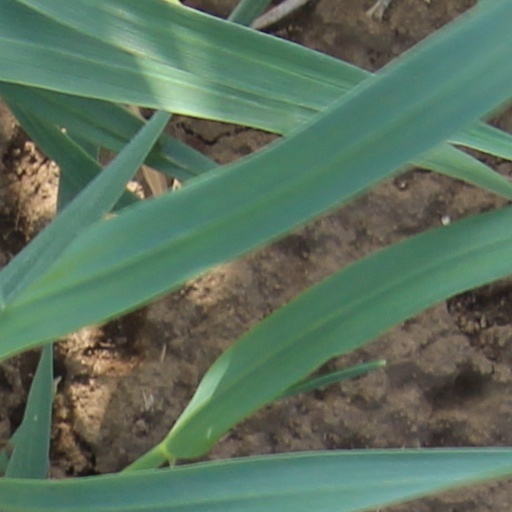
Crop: wheat